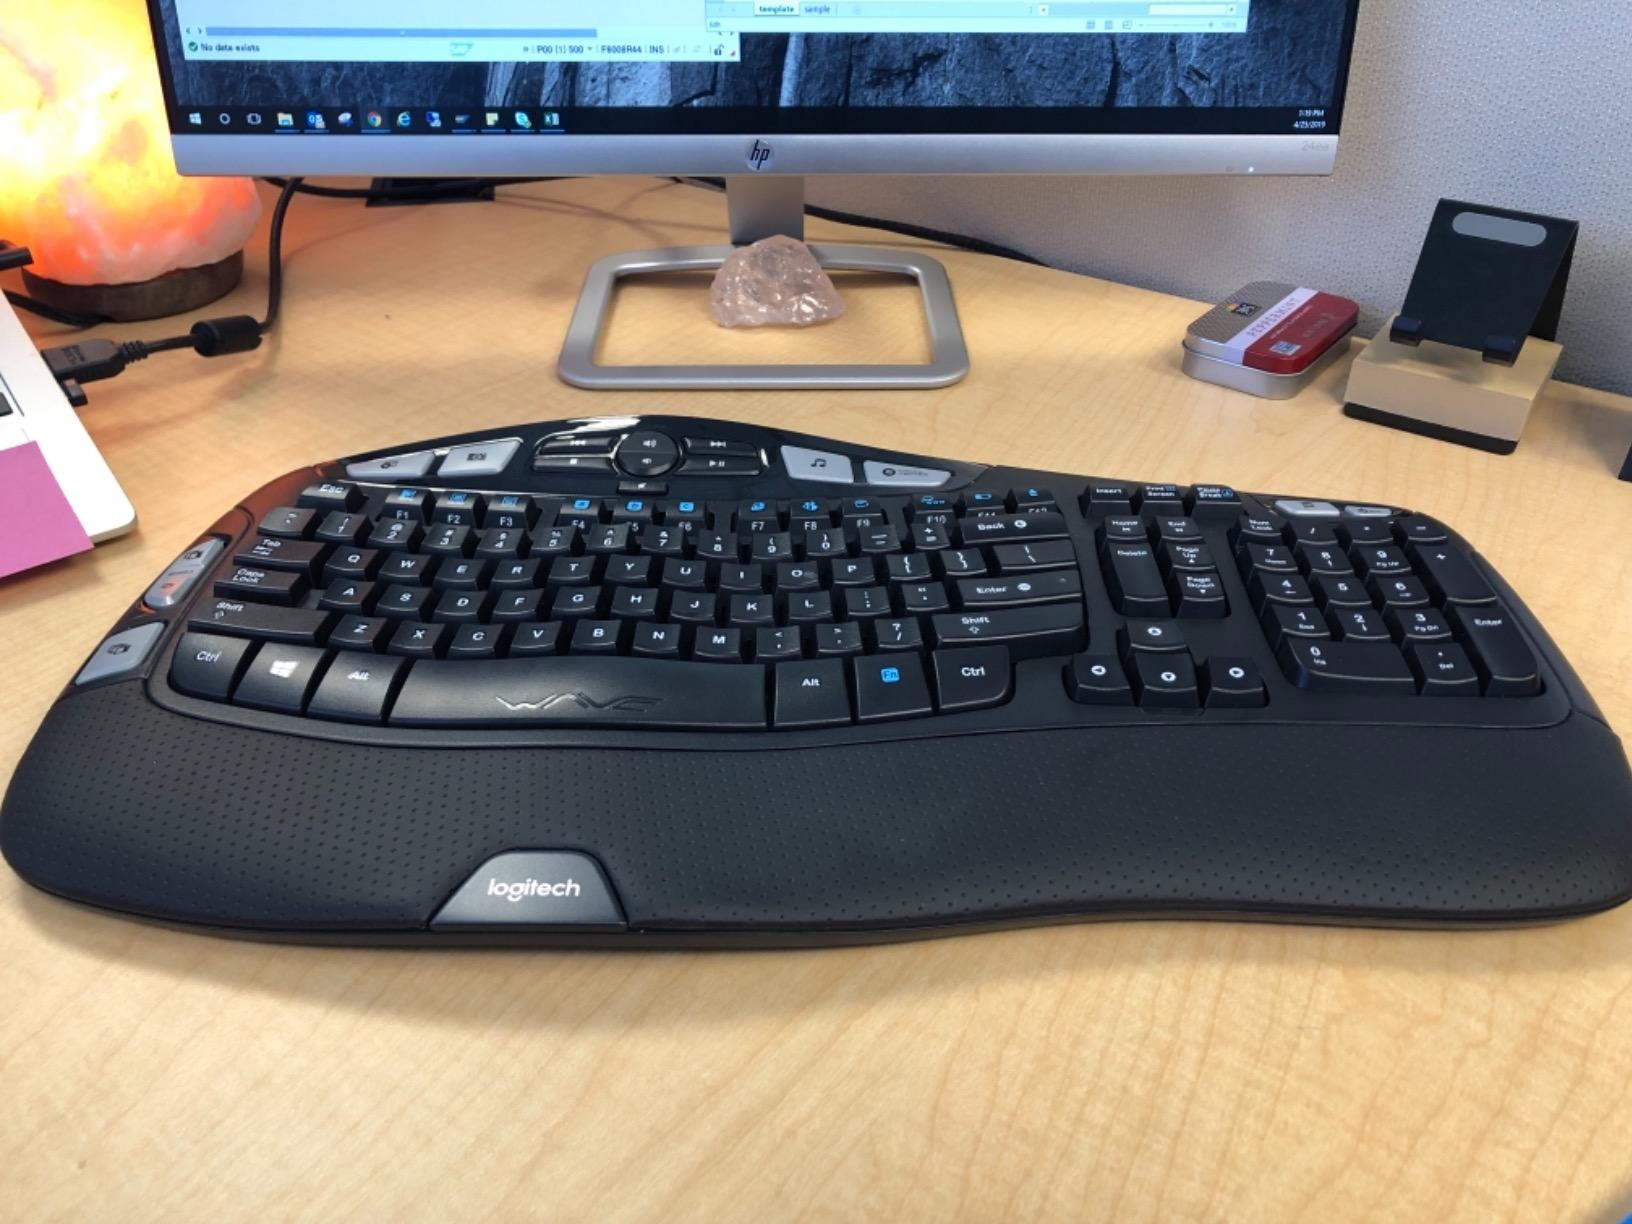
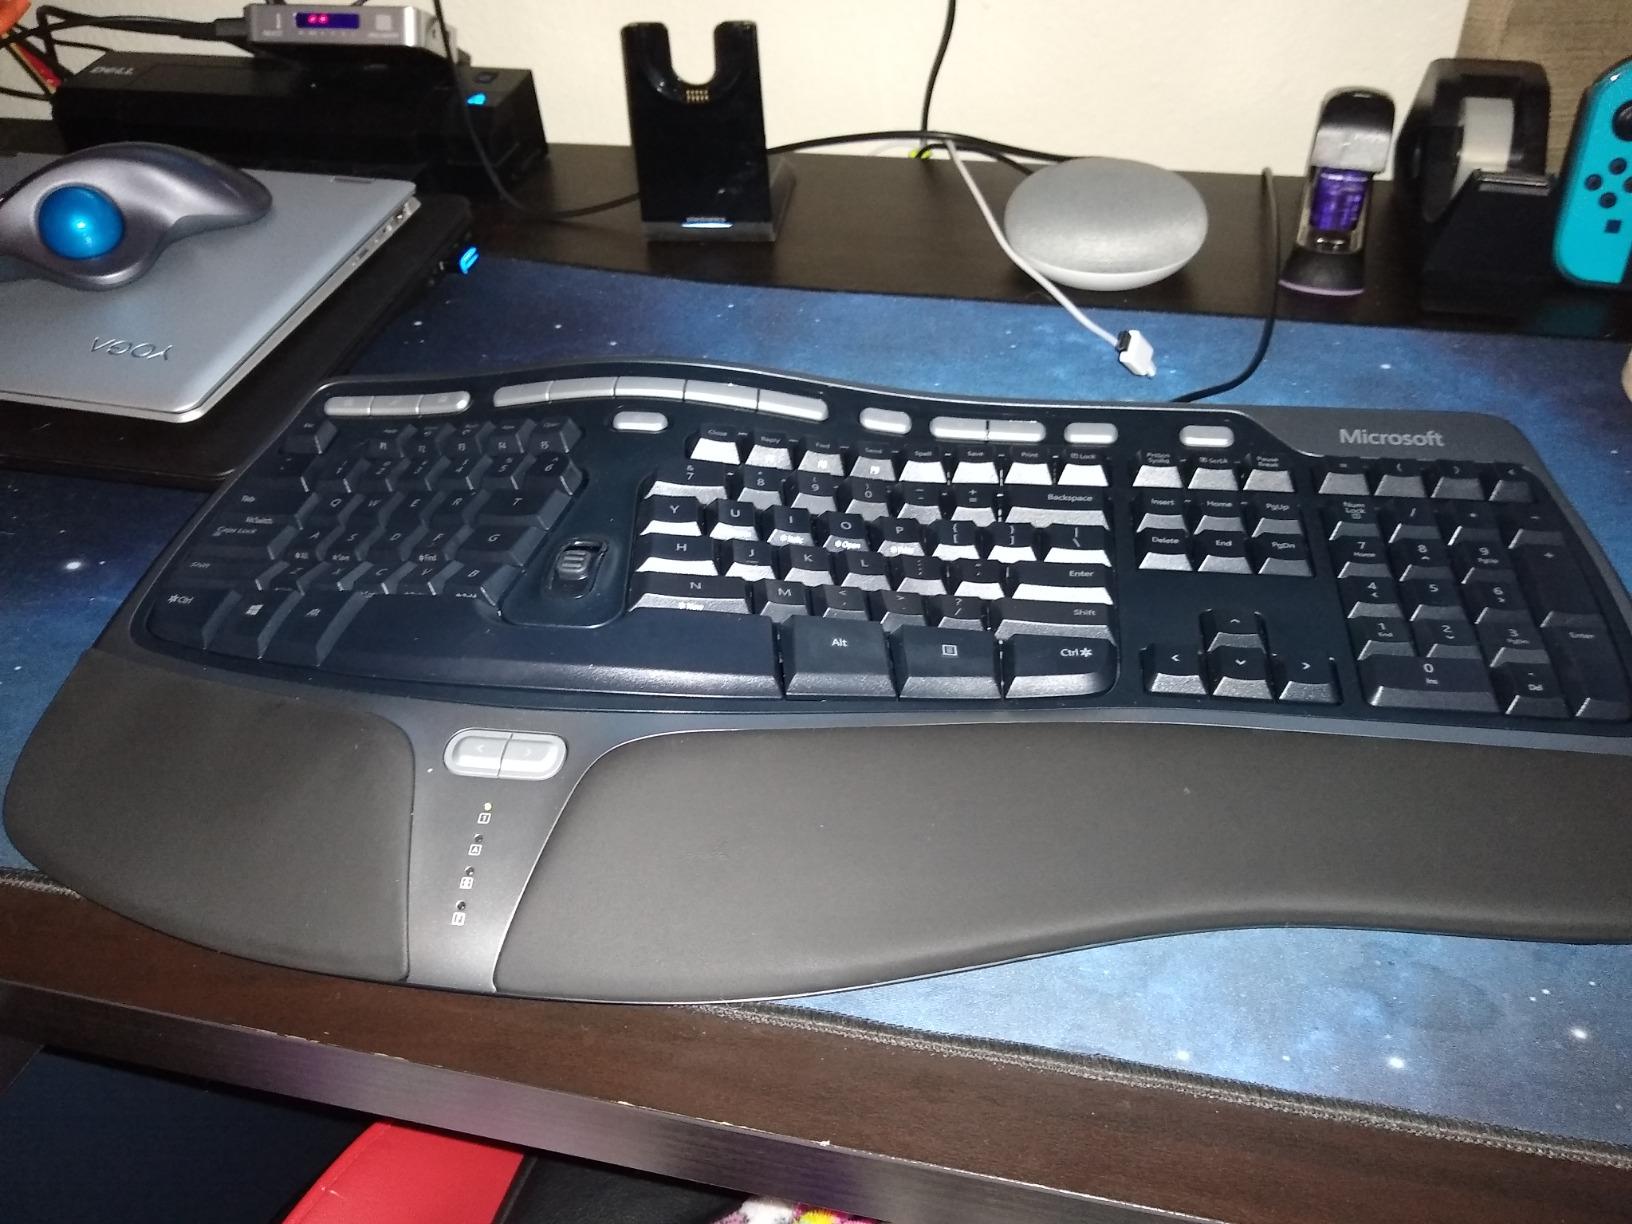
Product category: keyboard
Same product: no